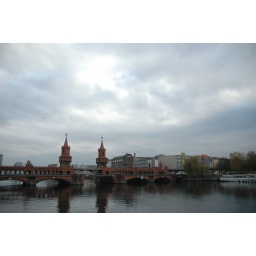
bridge over the river spree